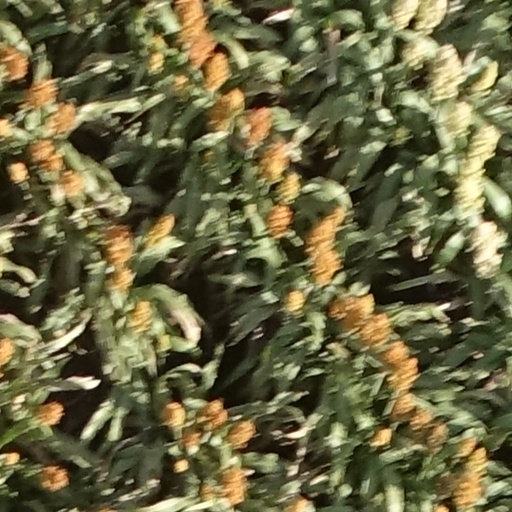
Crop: sorghum